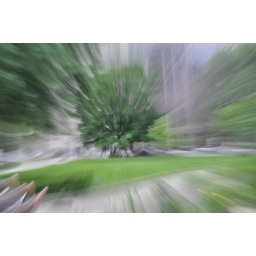
This is a zoom blur of a tree in the park across the street from the War Memorial